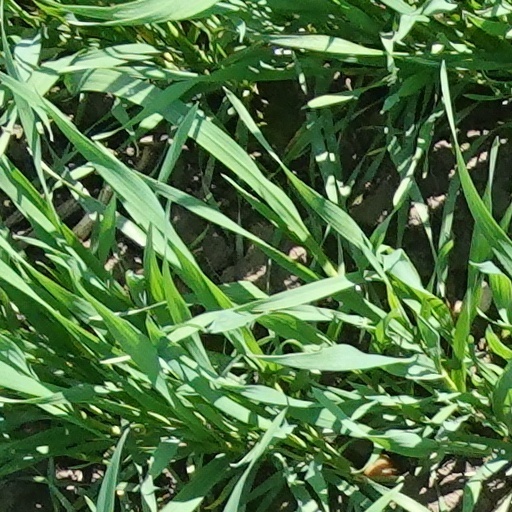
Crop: wheat